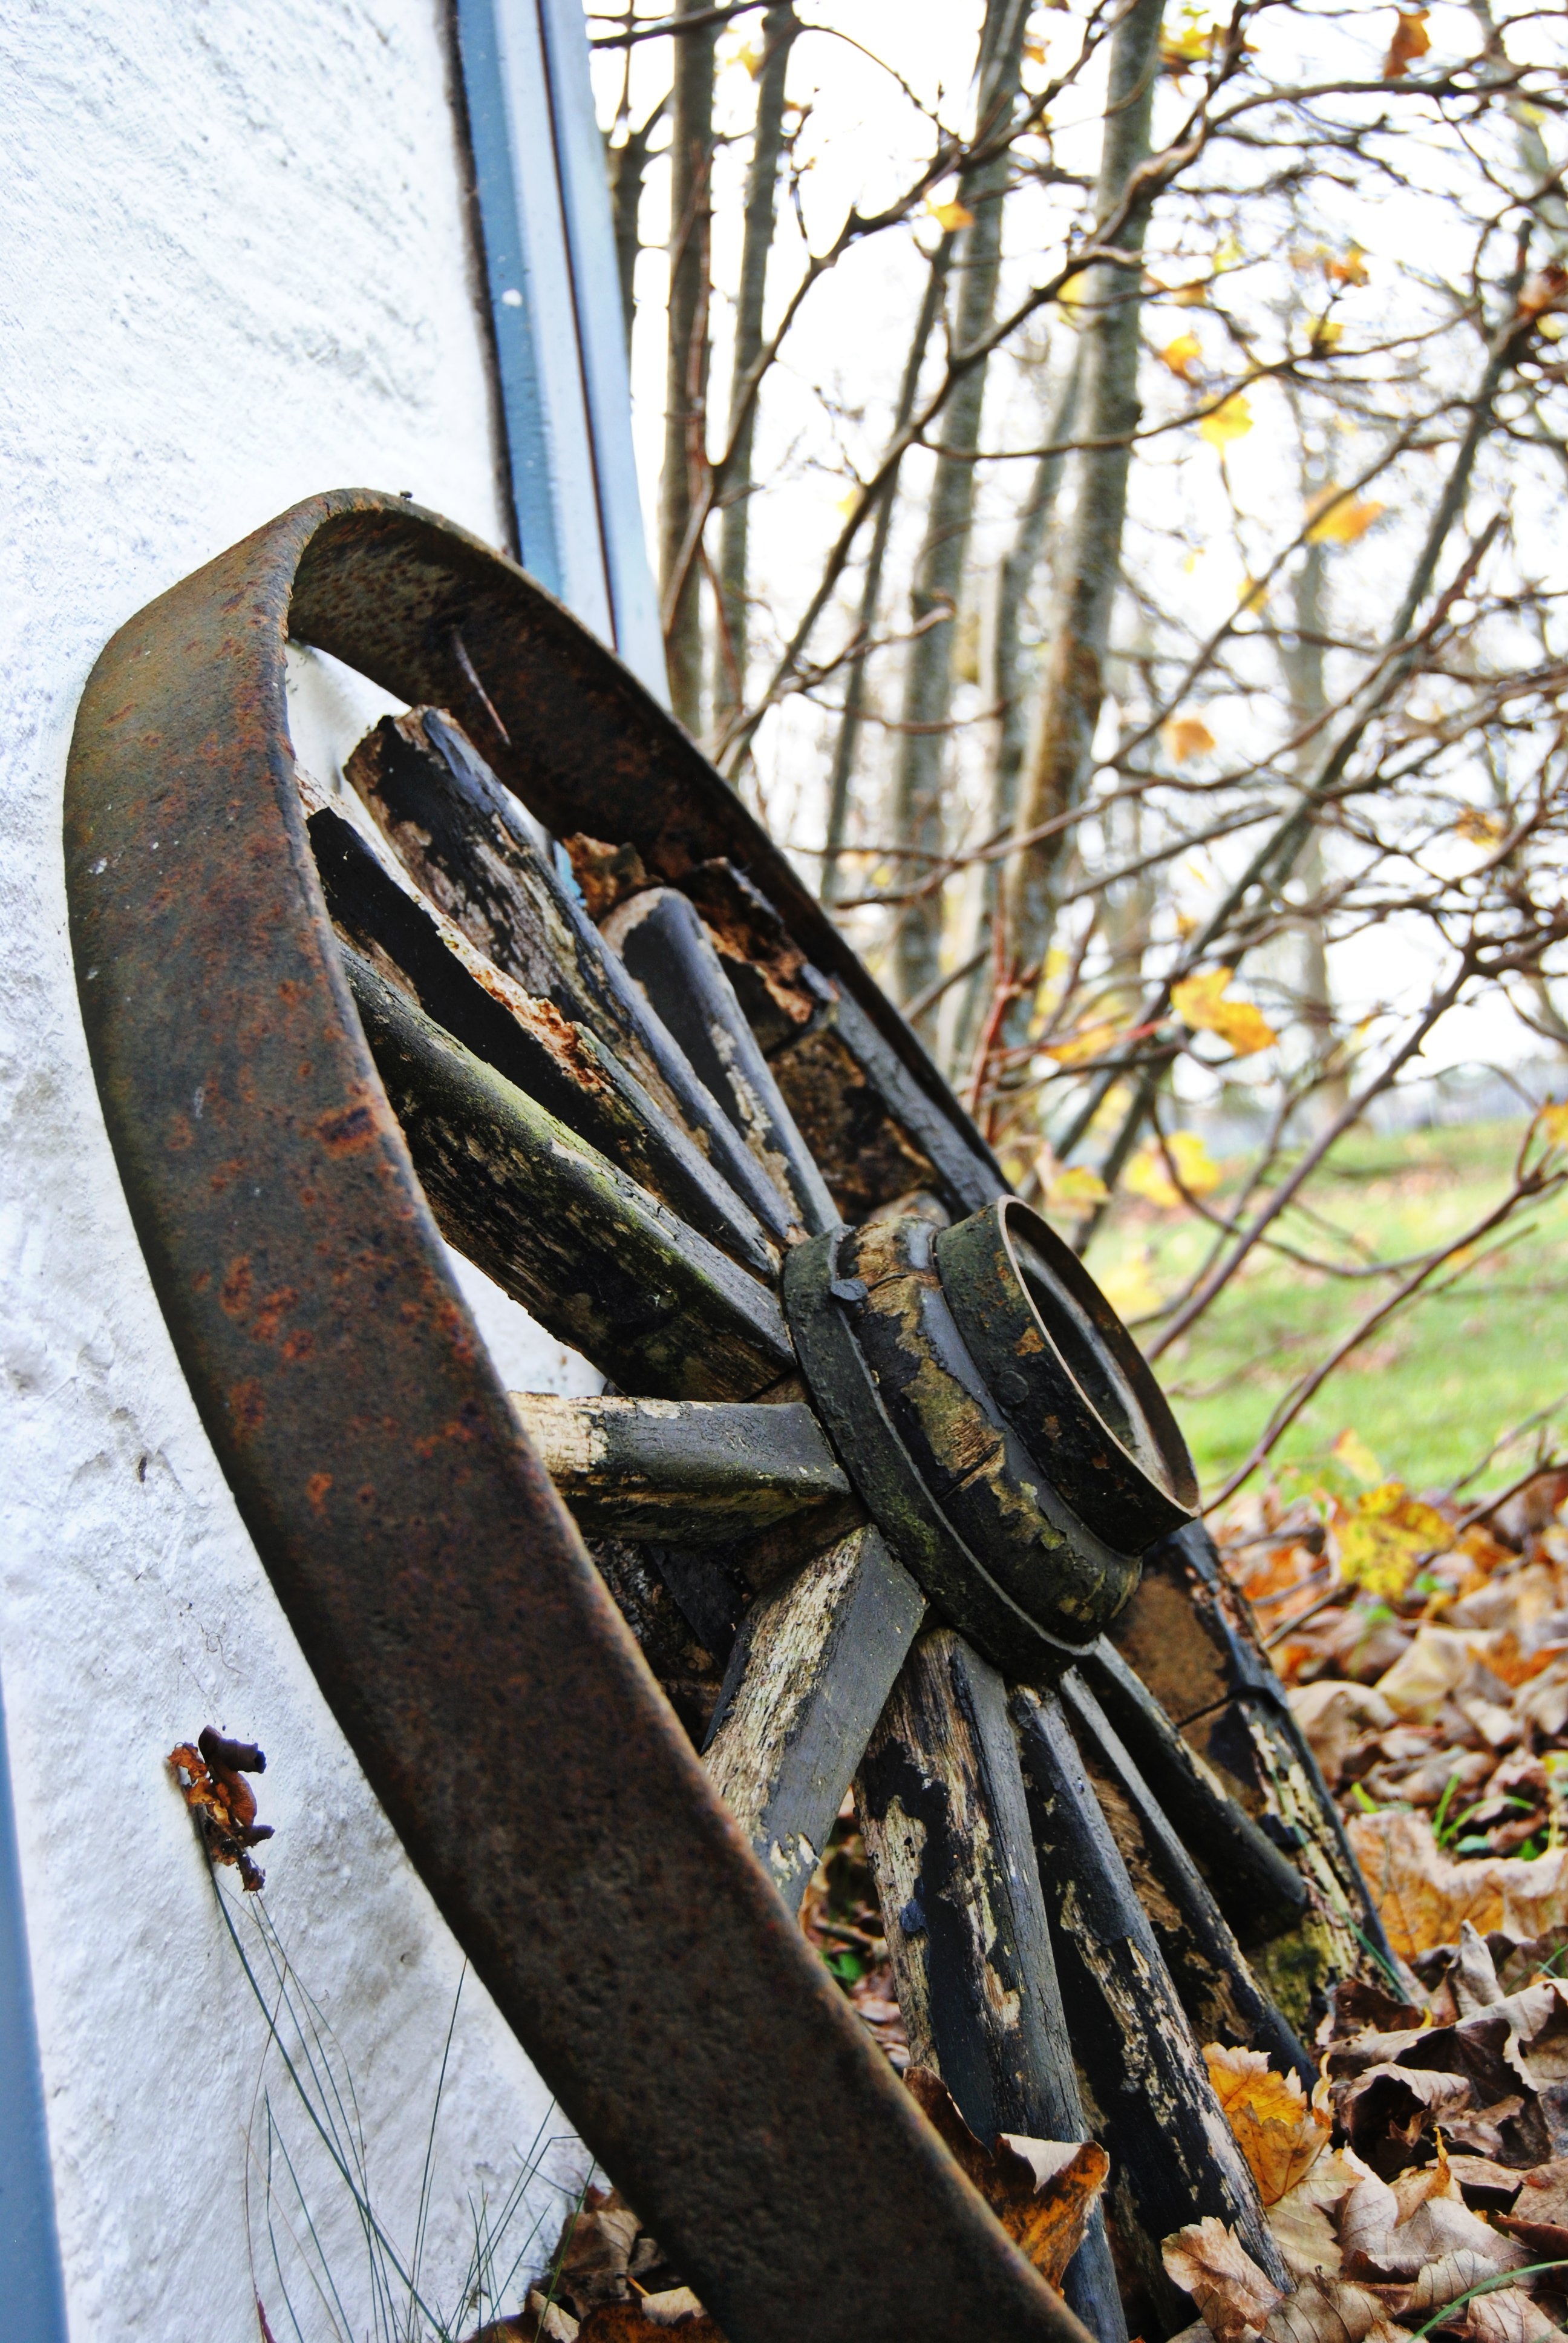
tree, wing, wood, wheel, leaf, old, country, spring, vehicle, autumn, surfboard, season, sculpture, tires, surfing equipment and supplies